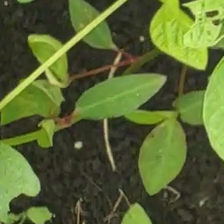
Weed species: Moti_dudhi(Euphorbia_geneculata_L)